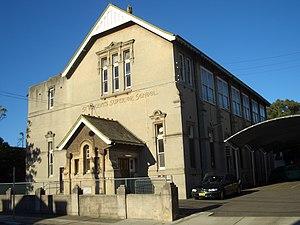
Ashfield est une ville-banlieue située dans la zone d'administration locale d'Inner West, dans l'agglomération de Sydney en Nouvelle-Galles du Sud. Elle comptait 23 841 habitants en 2016.